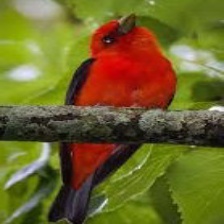
Species: SCARLET TANAGER
Scientific name: PIRANGA OLIVACEA